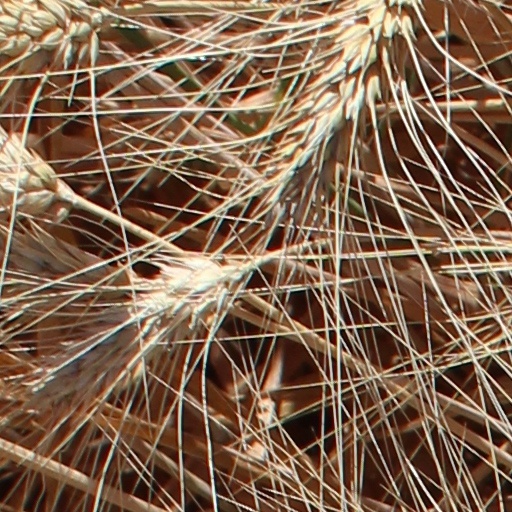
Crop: wheat